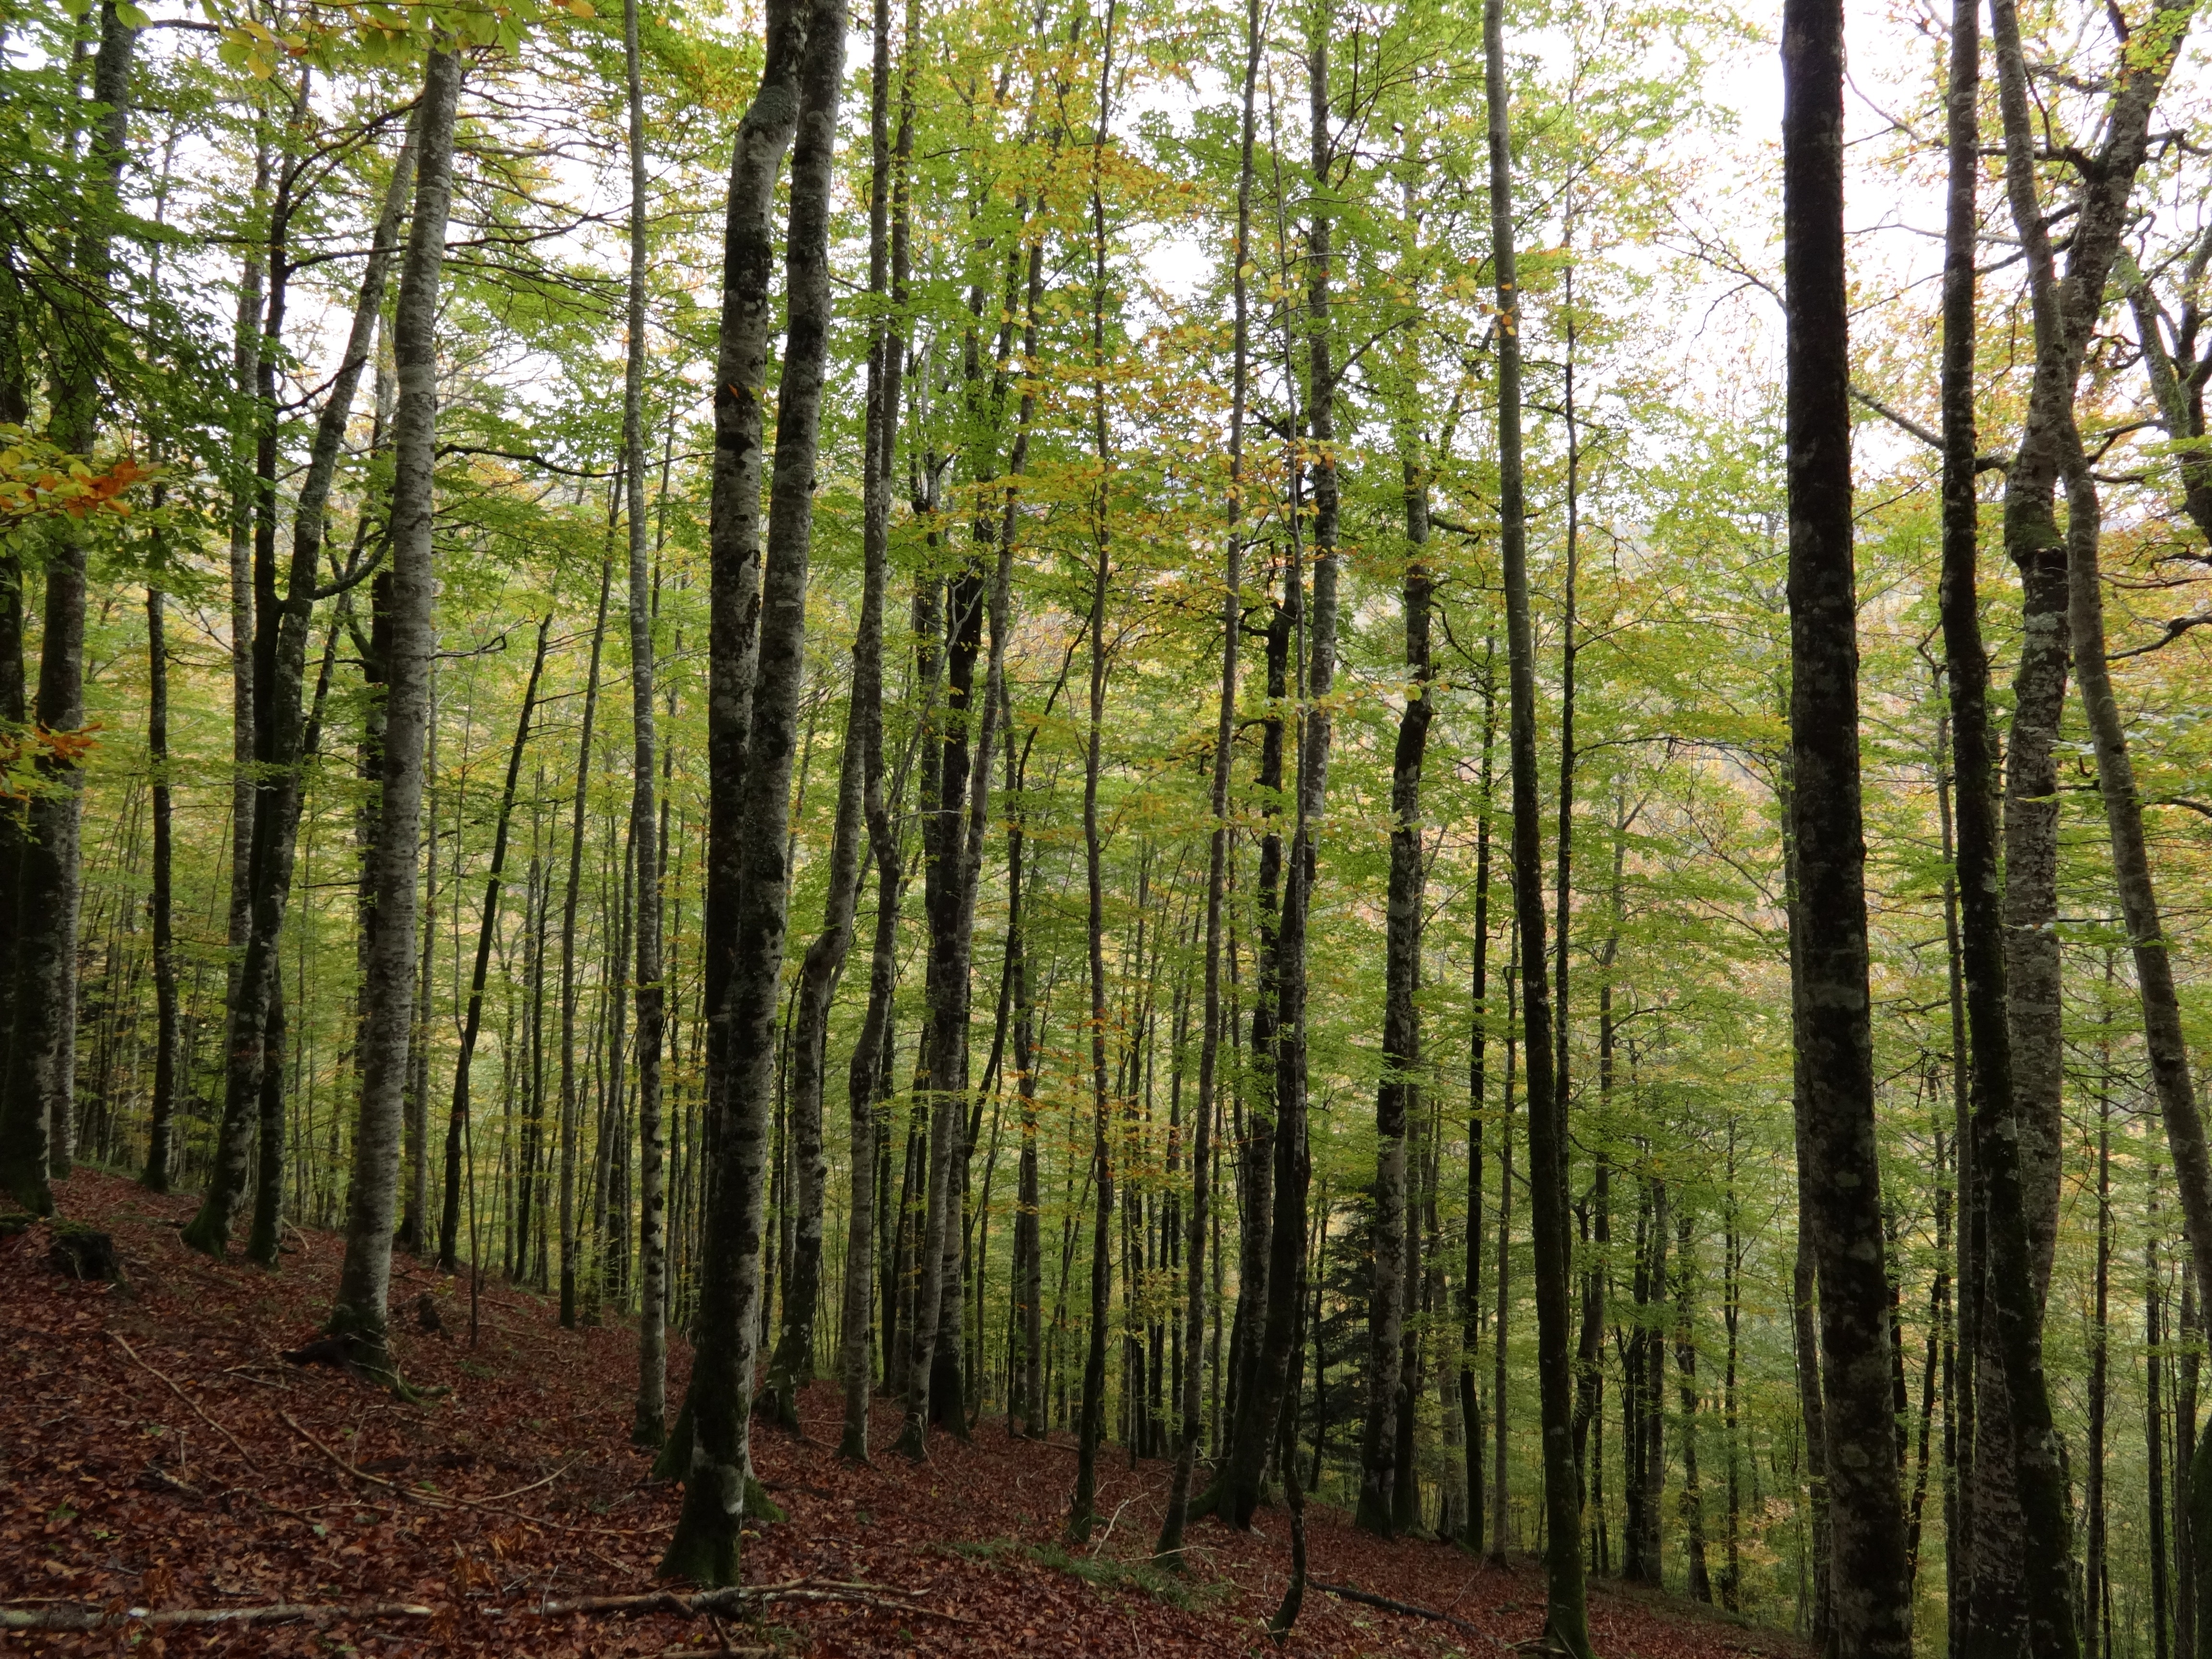
landscape, tree, forest, branch, plant, wood, sunlight, leaf, foliage, autumn, trees, spruce, deciduous, wetland, grove, woodland, habitat, larch, ecosystem, forest landscape, biome, old growth forest, natural environment, plant stem, woody plant, temperate broadleaf and mixed forest, temperate coniferous forest, land plant